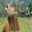
Label: deer